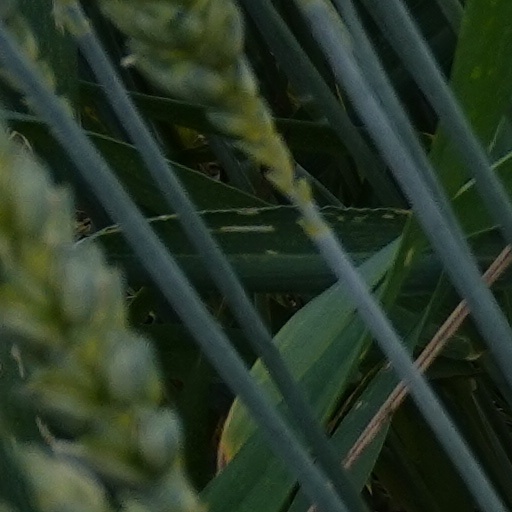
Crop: wheat